Adler Planetarium

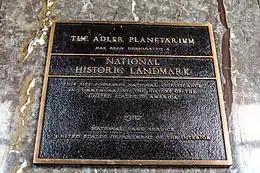

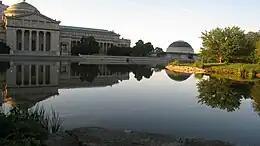

In 1913, Oskar von Miller of the Deutsches Museum commissioned Carl Zeiss Works to design a mechanism that projects an image of celestial bodies onto a dome. This was achieved by Walther Bauersfeld and the invention became known as a planetarium when it debuted in 1923. Its popularity spread, and by 1929, there were fifteen planetariums in Germany, two in Italy, one in Russia, and one in Austria. Max Adler, a former executive with Sears, Roebuck & Co. in Chicago, Illinois, had recently retired to focus on philanthropic endeavors, primarily on behalf of musical and Jewish communities. However, after listening to a friend describe a Munich planetarium, Adler decided that a planetarium would fit in well within the emerging Museum Campus in Chicago. Adler visited the Munich planetarium with his cousin, architect Ernest Grunsfeld Jr., whom Adler commissioned to design the Chicago structure. He also learned about a sale of astronomical instruments and antiques by W. M. Mensing in Amsterdam, which he purchased the following year. The Mensing Collection became the focus of the Astronomical Museum. Adler offered $500,000 in 1928 for the construction of the first planetarium in the Western Hemisphere.